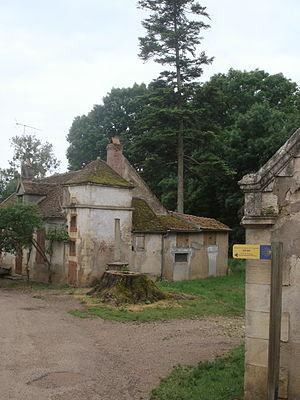
Saint-Germain-des-Bois est une commune française située dans le département de la Nièvre, en région Bourgogne-Franche-Comté.